Turkish migrant crisis

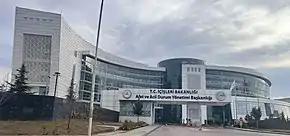
Disaster and Emergency Management Presidency is the government institution for the management of crisis.

Immigration to Turkey has historical roots in the dissolution of the Ottoman Empire. Beginning in the late 18th century until the end of the 20th century, an estimated 10 million Ottoman Muslim citizens, the Muhacir and their descendants born after the onset of the dissolution of the Ottoman Empire emigrated to Thrace and Anatolia. Turkey became a country of immigration again beginning in the 1980s when crises throughout the Middle East gave rise to wave after wave of refugees seeking safe haven.